Bengal

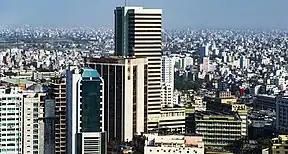
Central Bengal, one of the most urban and developed regions in Bengal

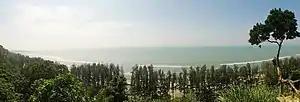
Cox's Bazar has the longest uninterrupted sea beach in the world

The British East India Company began influencing and controlling the Nawab of Bengal from 1757 after the Battle of Plassey, thus signalling the start of British influence in India. British control of Bengal increased between 1757 and 1793 while the Nawab was reduced to a puppet figure.